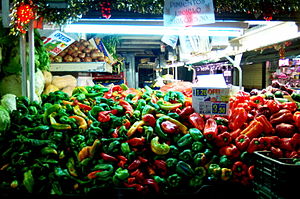
Chili / Chilivarianter
Chilivarianter.
Chili varianter.
Chili er et stærkt krydderi og ordet kommer fra chilli på nahuatl-sproget.